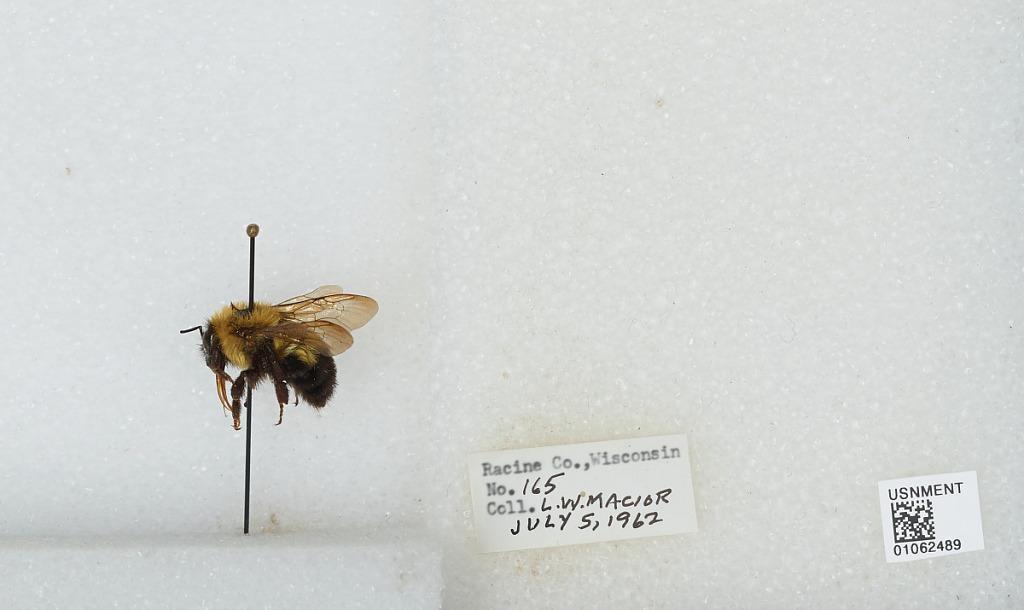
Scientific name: Bombus (Pyrobombus) bimaculatus Cresson
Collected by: L. Macior
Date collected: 1962-7-5
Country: United States
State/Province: Wisconsin
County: Racine
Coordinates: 42.78, -87.76